Jimei, Xiamen

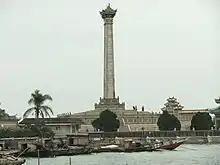
Kah Kee Park

Jimei is the educational hub of Xiamen with over 90 years of history. The famous overseas Chinese, Chen Jiageng, established the Jimei Educational Institution. This is a complete educational system which consists of kindergarten, primary school, middle school to high school. He was also influential in the establishment of universities such as Jimei University and Huaqiao University.